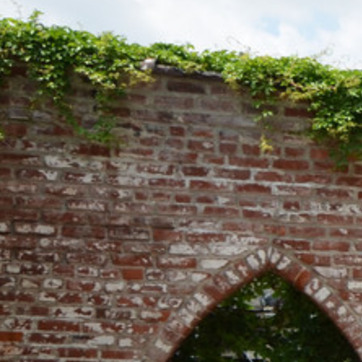
Material: brick